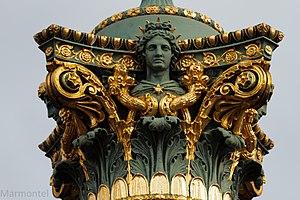
Réverbère de la place de la Concorde, Paris, France.